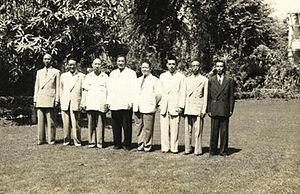
"La politique étrangère de la République de Chine, dénommée ""Taïwan"" par de nombreux États, sont les relations entre la République de Chine et les autres pays. La République de Chine est reconnue par 16 des 193 États membres des Nations unies, ainsi que par le Saint-Siège. En plus de ces relations, la République de Chine entretient des relations non officielles avec 57 membres de l'ONU via ses bureaux de représentation et ses consulats. Le passeport taïwanais a des accords d'exemption de visa avec 124 pays et Hong Kong en 2018.